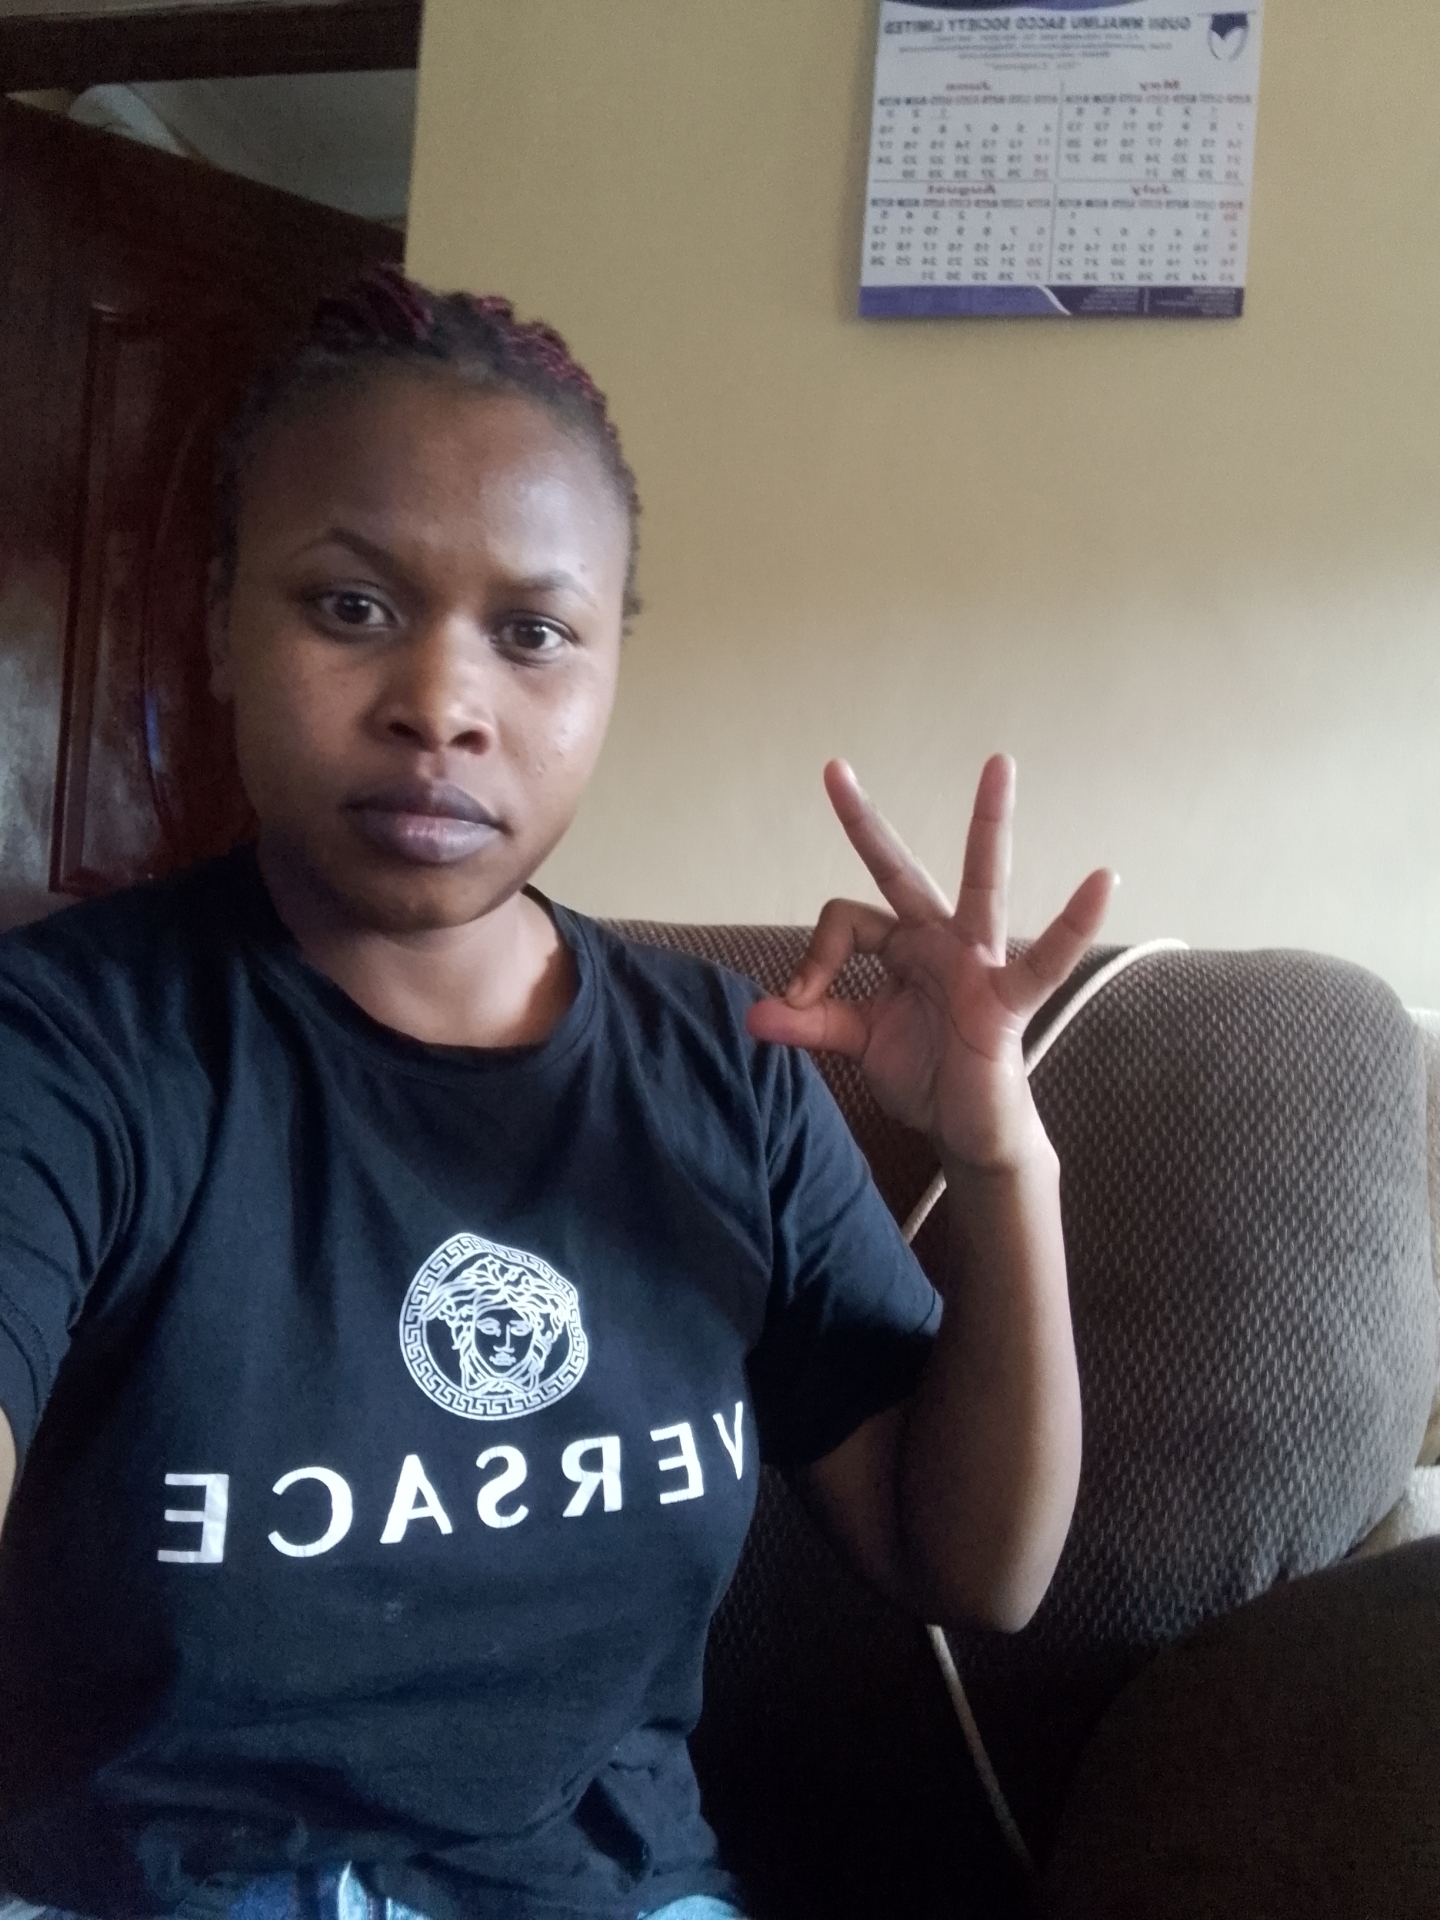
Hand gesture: ok